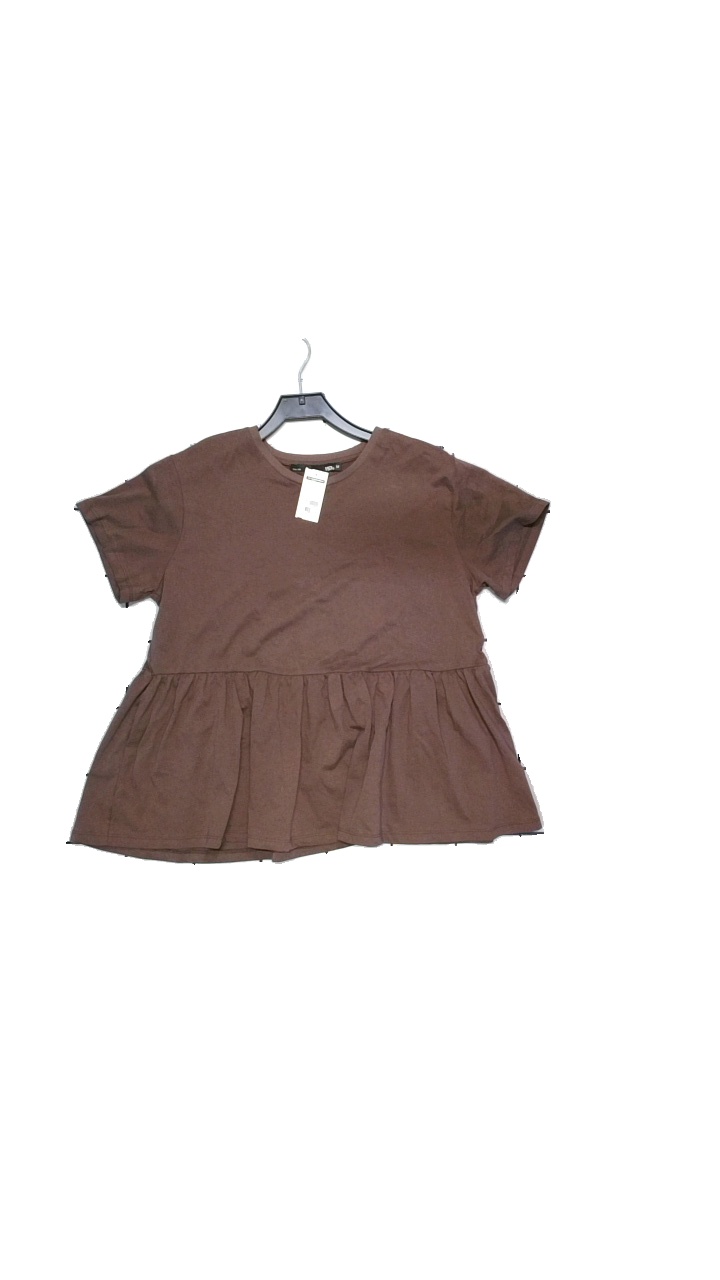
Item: Top (Ladies)
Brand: Lager 157
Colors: Brown
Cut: Regular
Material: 100% cotton
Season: All
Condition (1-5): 4
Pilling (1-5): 5
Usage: Reuse
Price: <50